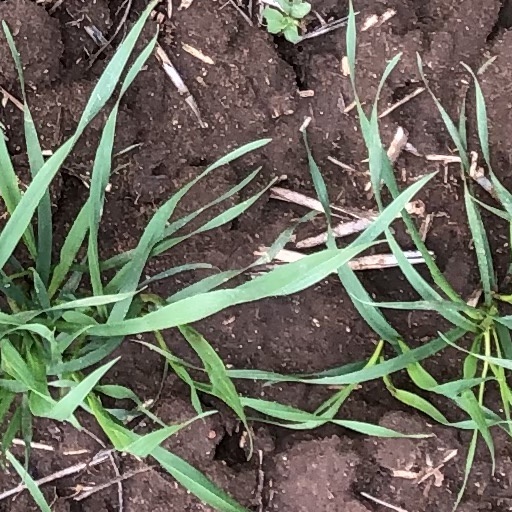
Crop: wheat